History of Ole Miss Rebels football

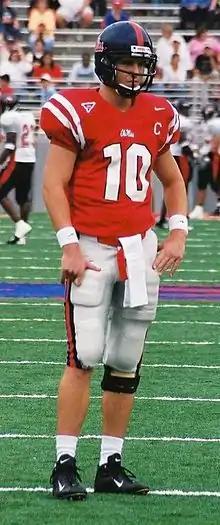
Eli Manning played quarterback for Ole Miss from 2000 to 2003

Tennessee offensive coordinator David Cutcliffe took over as the Rebels head coach on December 2, 1998. Cutcliffe, who coached star quarterback Peyton Manning at Tennessee and helped the Volunteers win the 1998 national championship, brought with him to Oxford a high-powered offensive style that had been successful at Tennessee and energized the Rebel fanbase. During Cutcliffe's tenure, the Rebels played in six bowl games, tied with Arkansas for the most bowl appearances among SEC Western Division schools during that span.